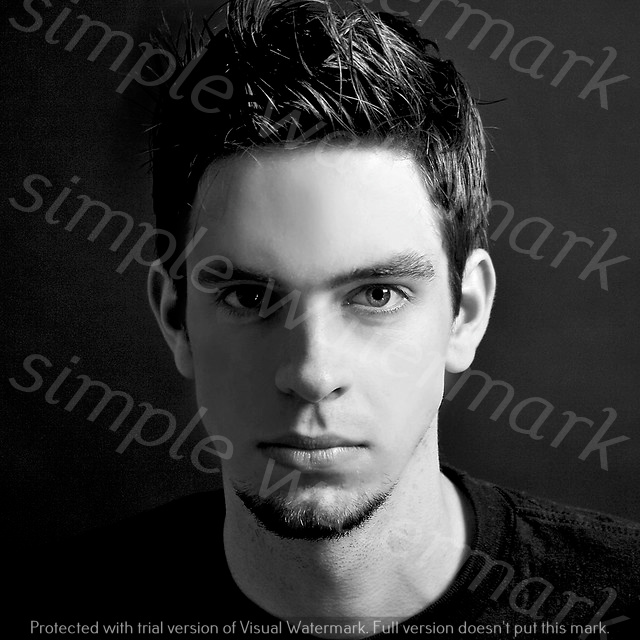
Label: Watermark